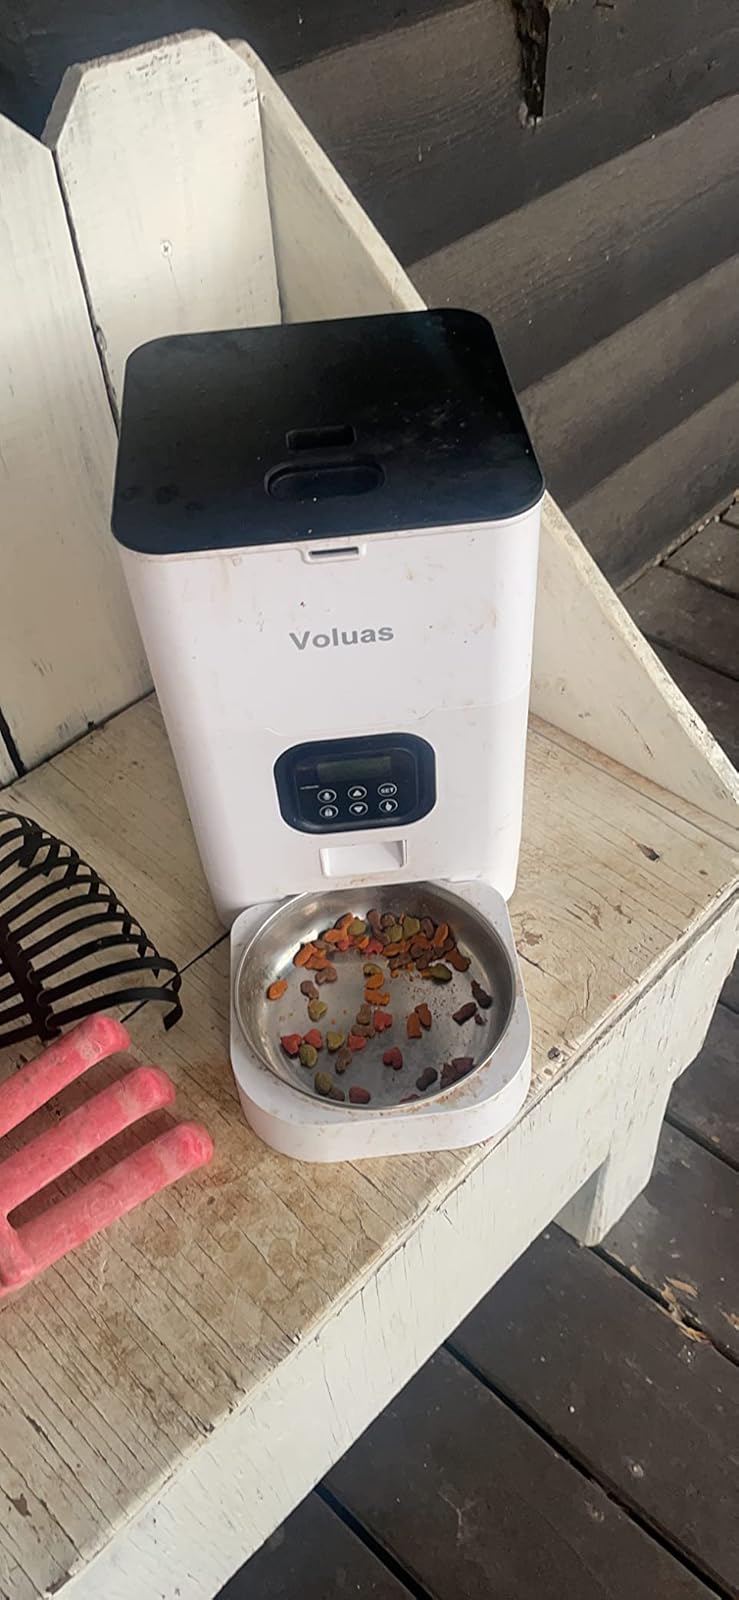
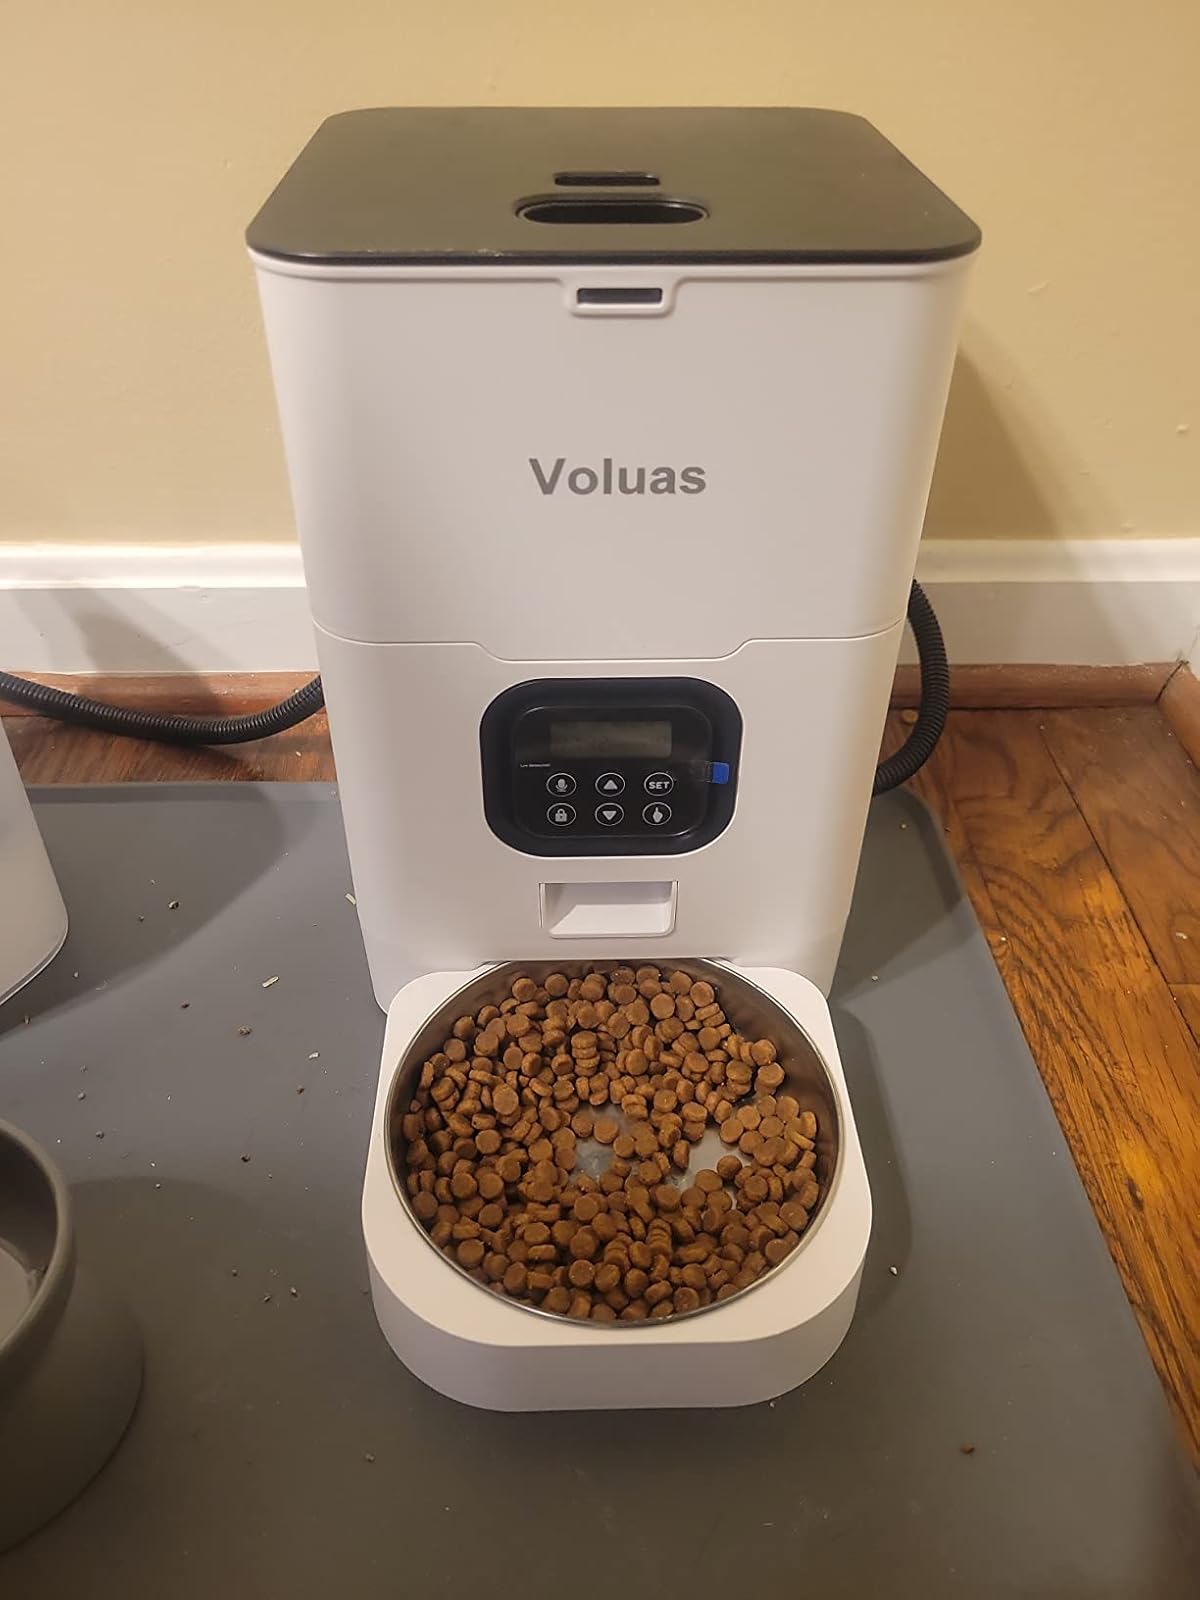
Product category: items_feeder
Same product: yes